Trailokya, Crown Prince of Nepal

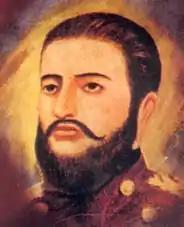
Crown Prince Trailokya

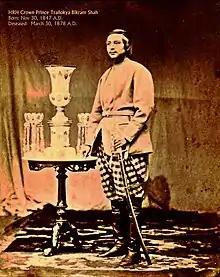
Crown Prince Trailokya Bikram Shah of Nepal

Crown Prince Trailokya died in 1878 under suspicious circumstances, after which his son Prithivi Bir ascended the throne. While his eldest son, King Prithivi, was kept as a glorified prisoner and ceremonial monarch at Narayanhiti Royal Palace, his younger sons, the Sahebjus, were exiled to several districts of Nepal, including Dhankuta, Palpa Gauda, Birgunj, and also India, from Hanuman Dhoka Royal Palace to prevent any repeated attempts at regaining royal prerogatives. The Crown Prince's Sahebju children continued to live in their areas or dukedoms with full state benefits and were free to occasionally travel to their Hanuman Dhoka Royal Palace residence in Kathmandu. However, due to fears of a coup, restrictions were imposed on the families after the end of PM Bir Sumsher's rule and the start of PM Chandra Sumsher's, especially concerning obtaining an audience from their brother King Prithivi Bir at Narayanhiti Royal Palace, Kathmandu.